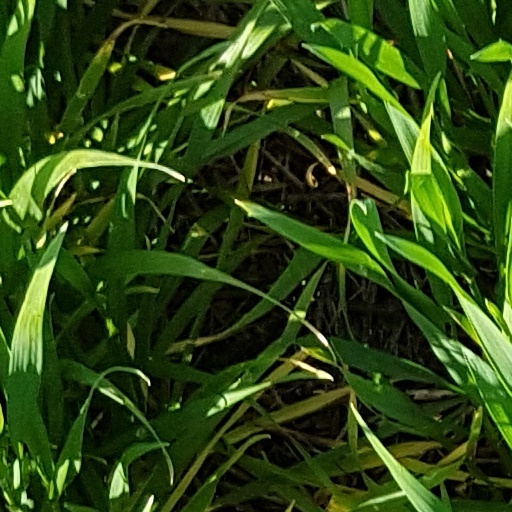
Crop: wheat